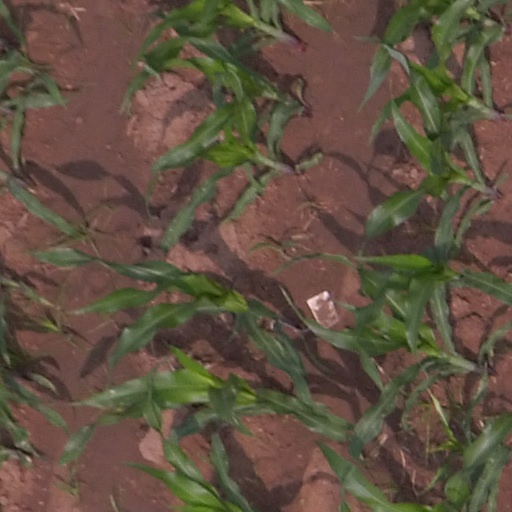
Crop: maize; corn